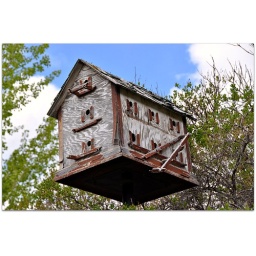
A house in the sky